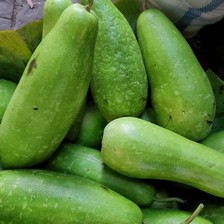
Label: others